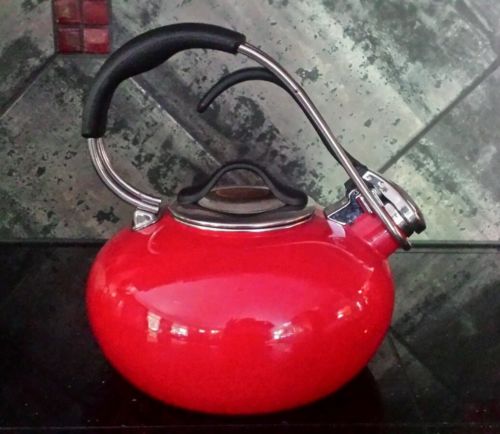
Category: kettle